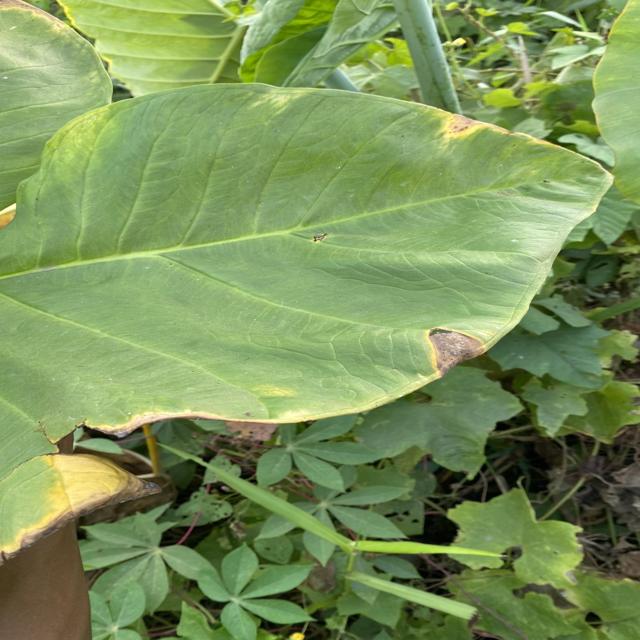
Label: Mid_Blight